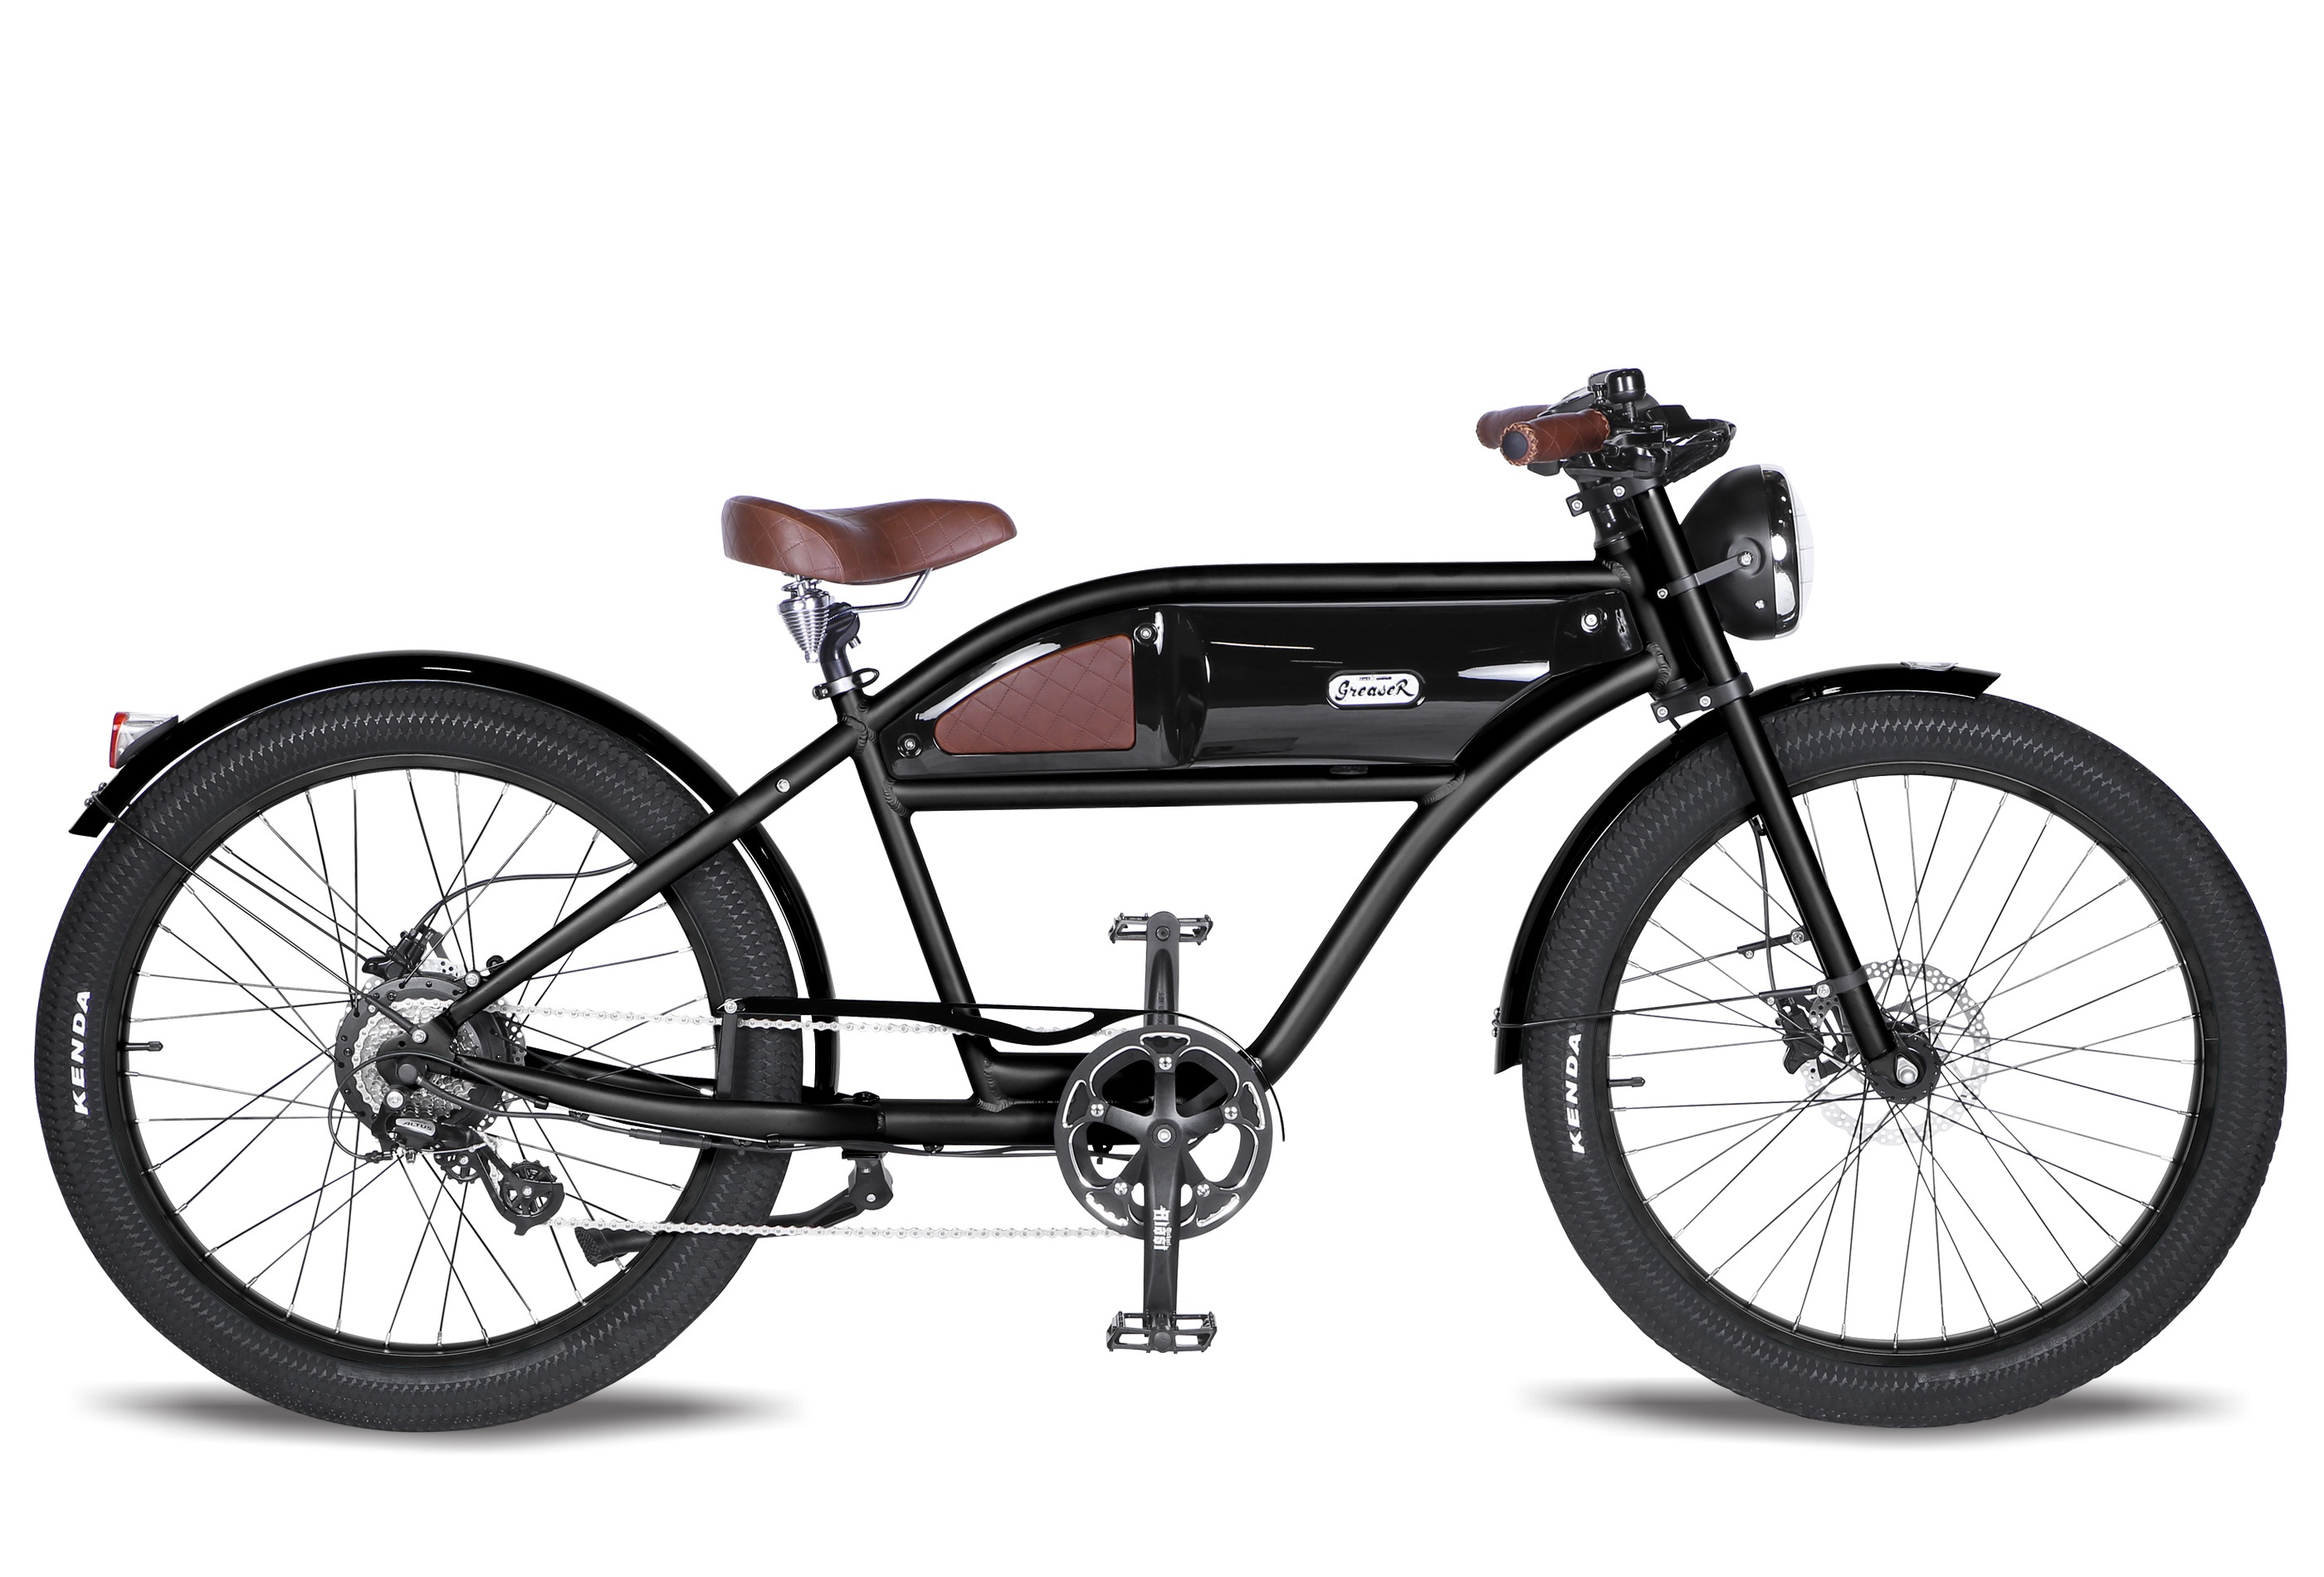
Greaser 500W 48V14.5Ah - Classic
A throwback to the board-racer motorcycles of the early 20th century, with a velo extra wide saddle for comfort and 3” Innova tires to keep you cruisin’ to your heart’s content.
Brand: Michael Blast Bikes
Category: Sporting Goods > Outdoor Recreation > Cycling > Bicycles > Cruiser Bikes